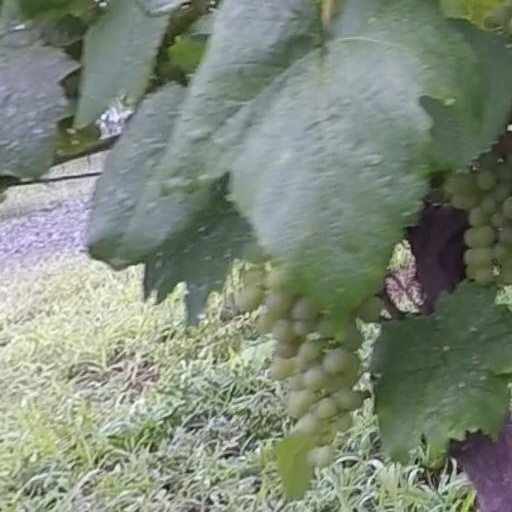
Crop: grape